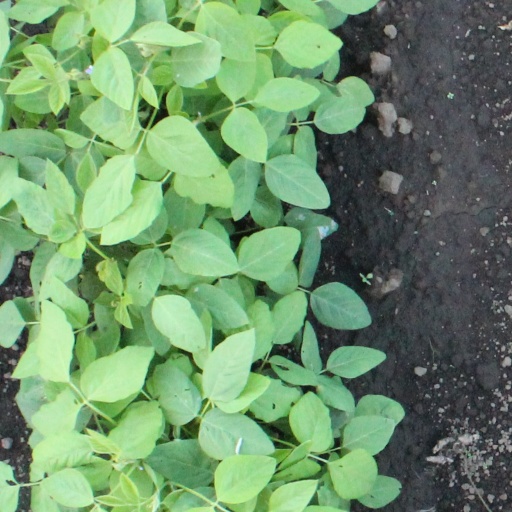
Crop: soybean